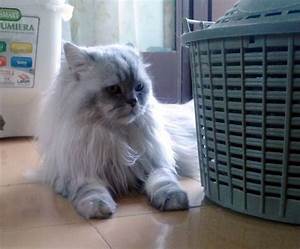
Label: gatto